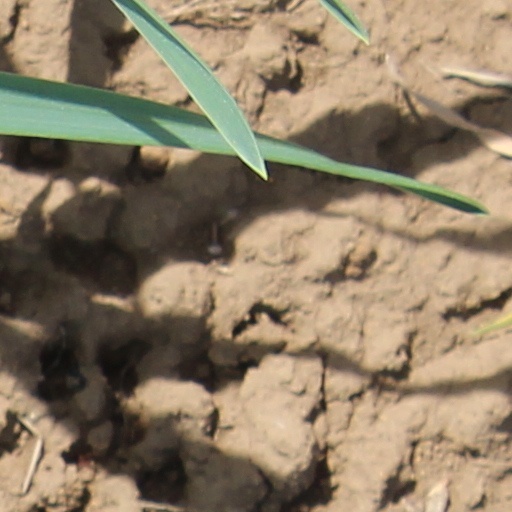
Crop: wheat